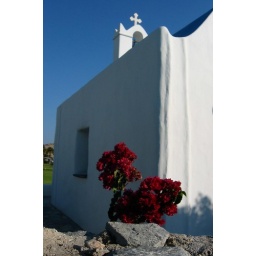
Adoring God under blue sky of Greece!